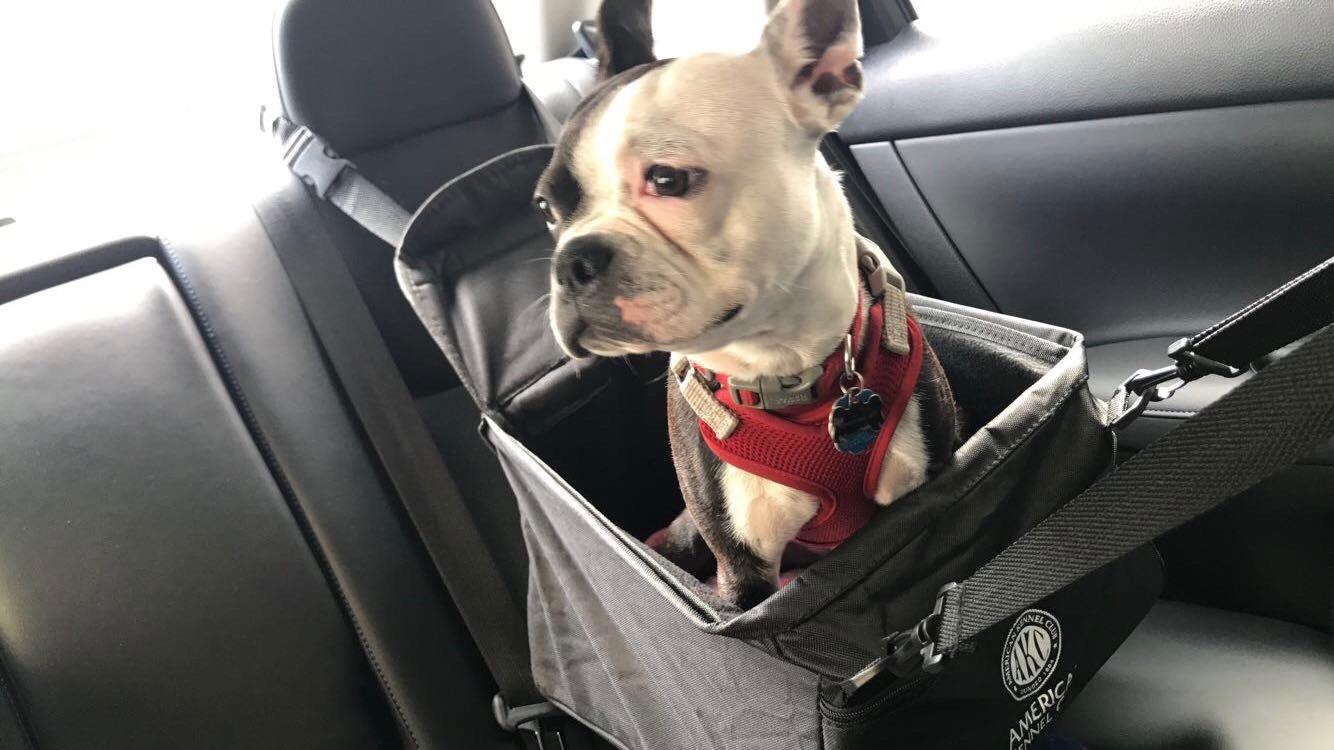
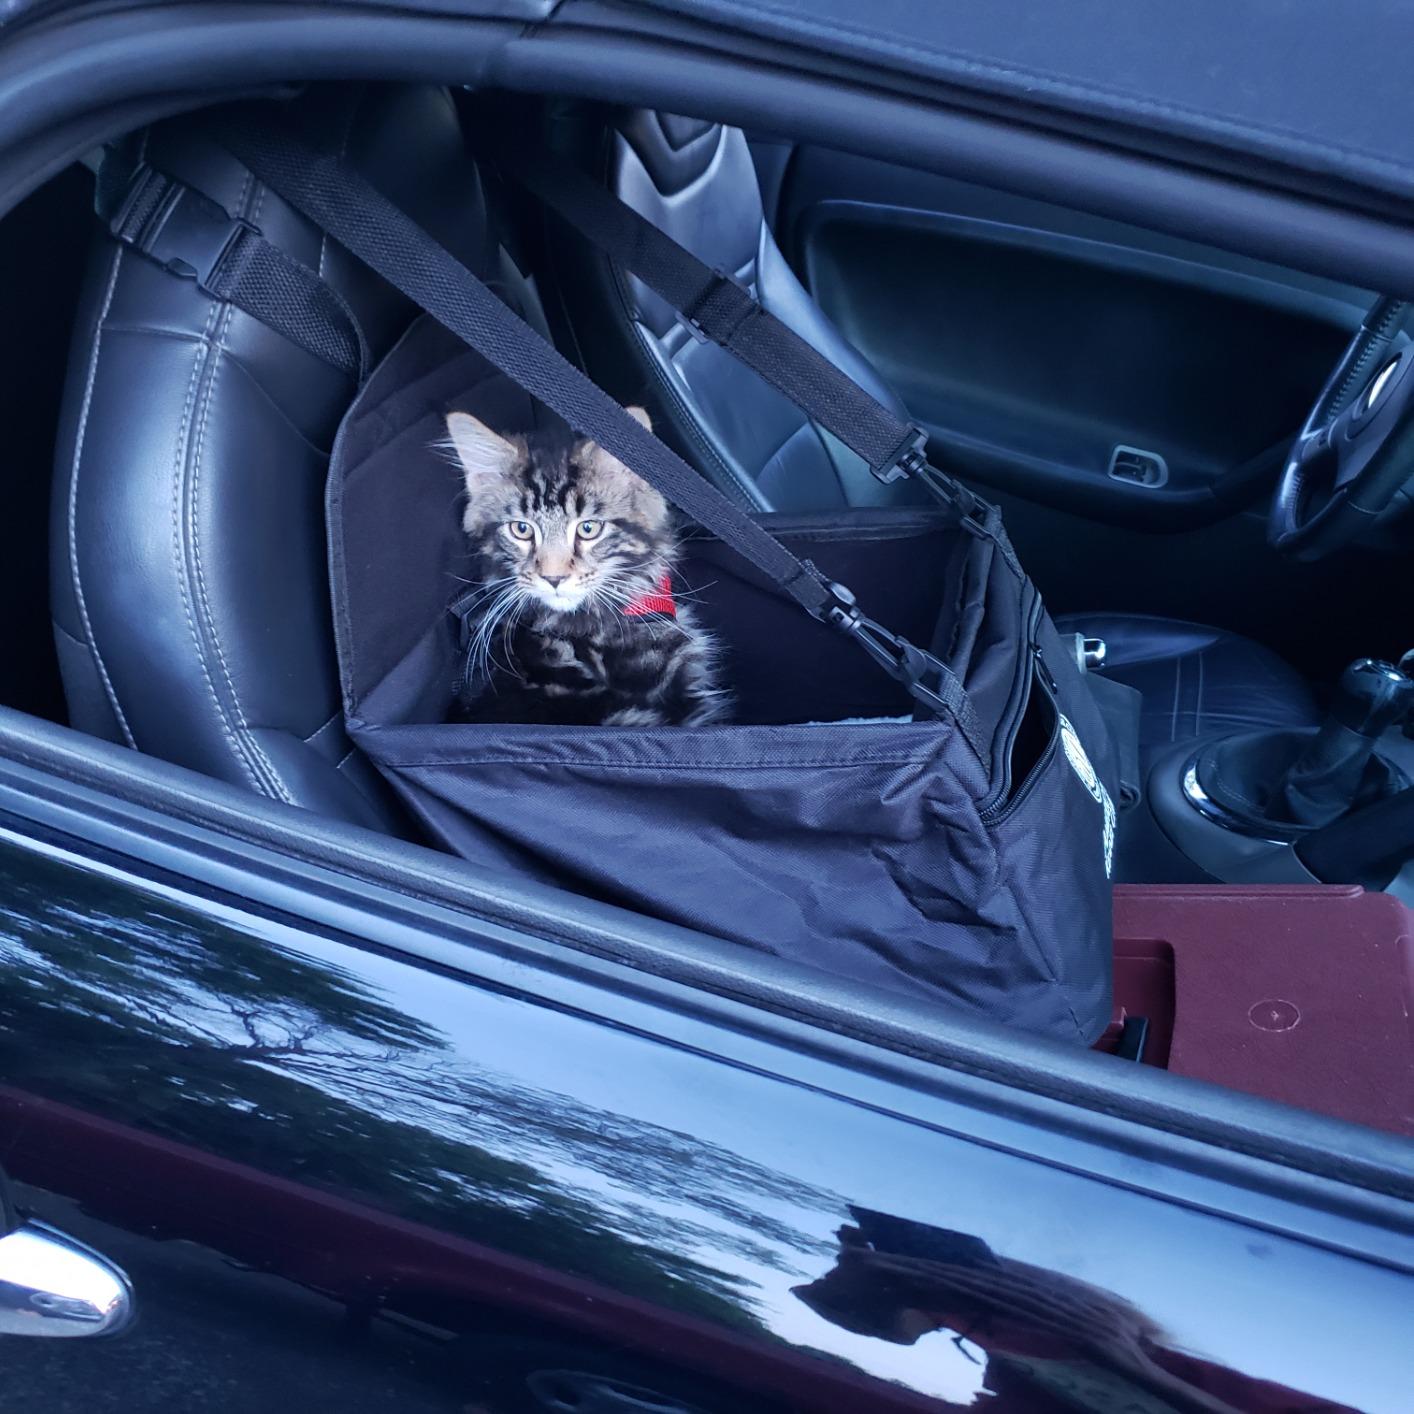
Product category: items_kennel
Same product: yes